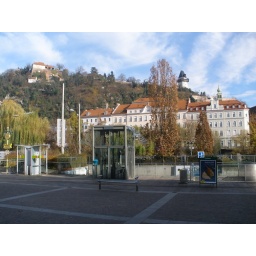
Graz, Styria, in the background the castle mountain